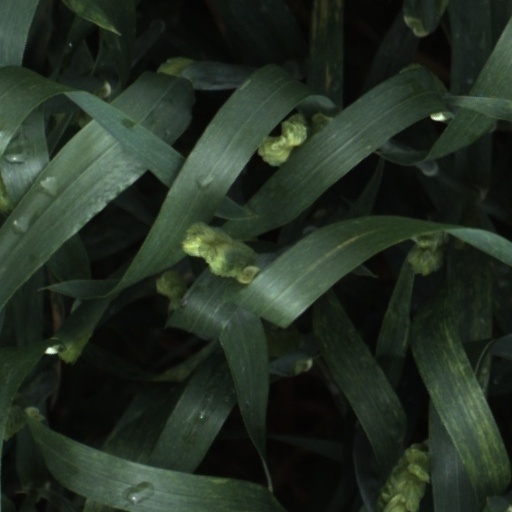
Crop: wheat